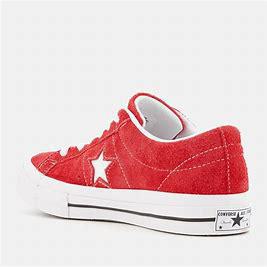
Brand: Converse
Model: One Star